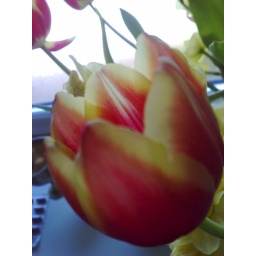
Picture at home in flower vase using Nokia n95